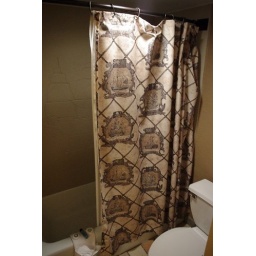
shower curtain in our bathroom